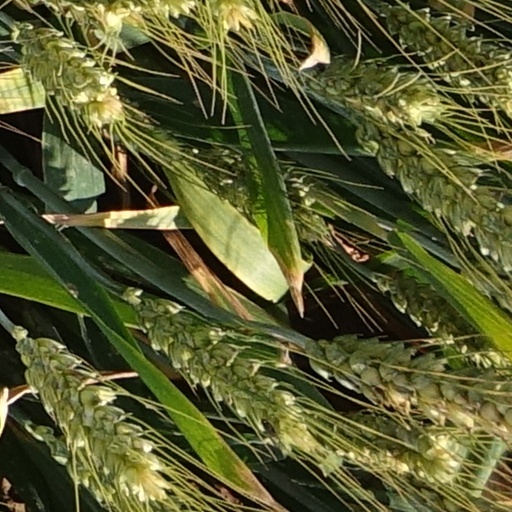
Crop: wheat